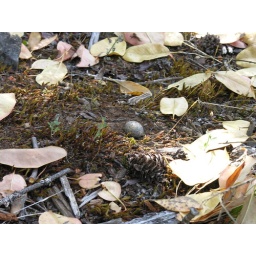
Thetis lake regional park, victoria bc, canada, on top of a small hill in the park